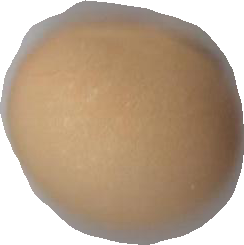
Variety: Grobogan